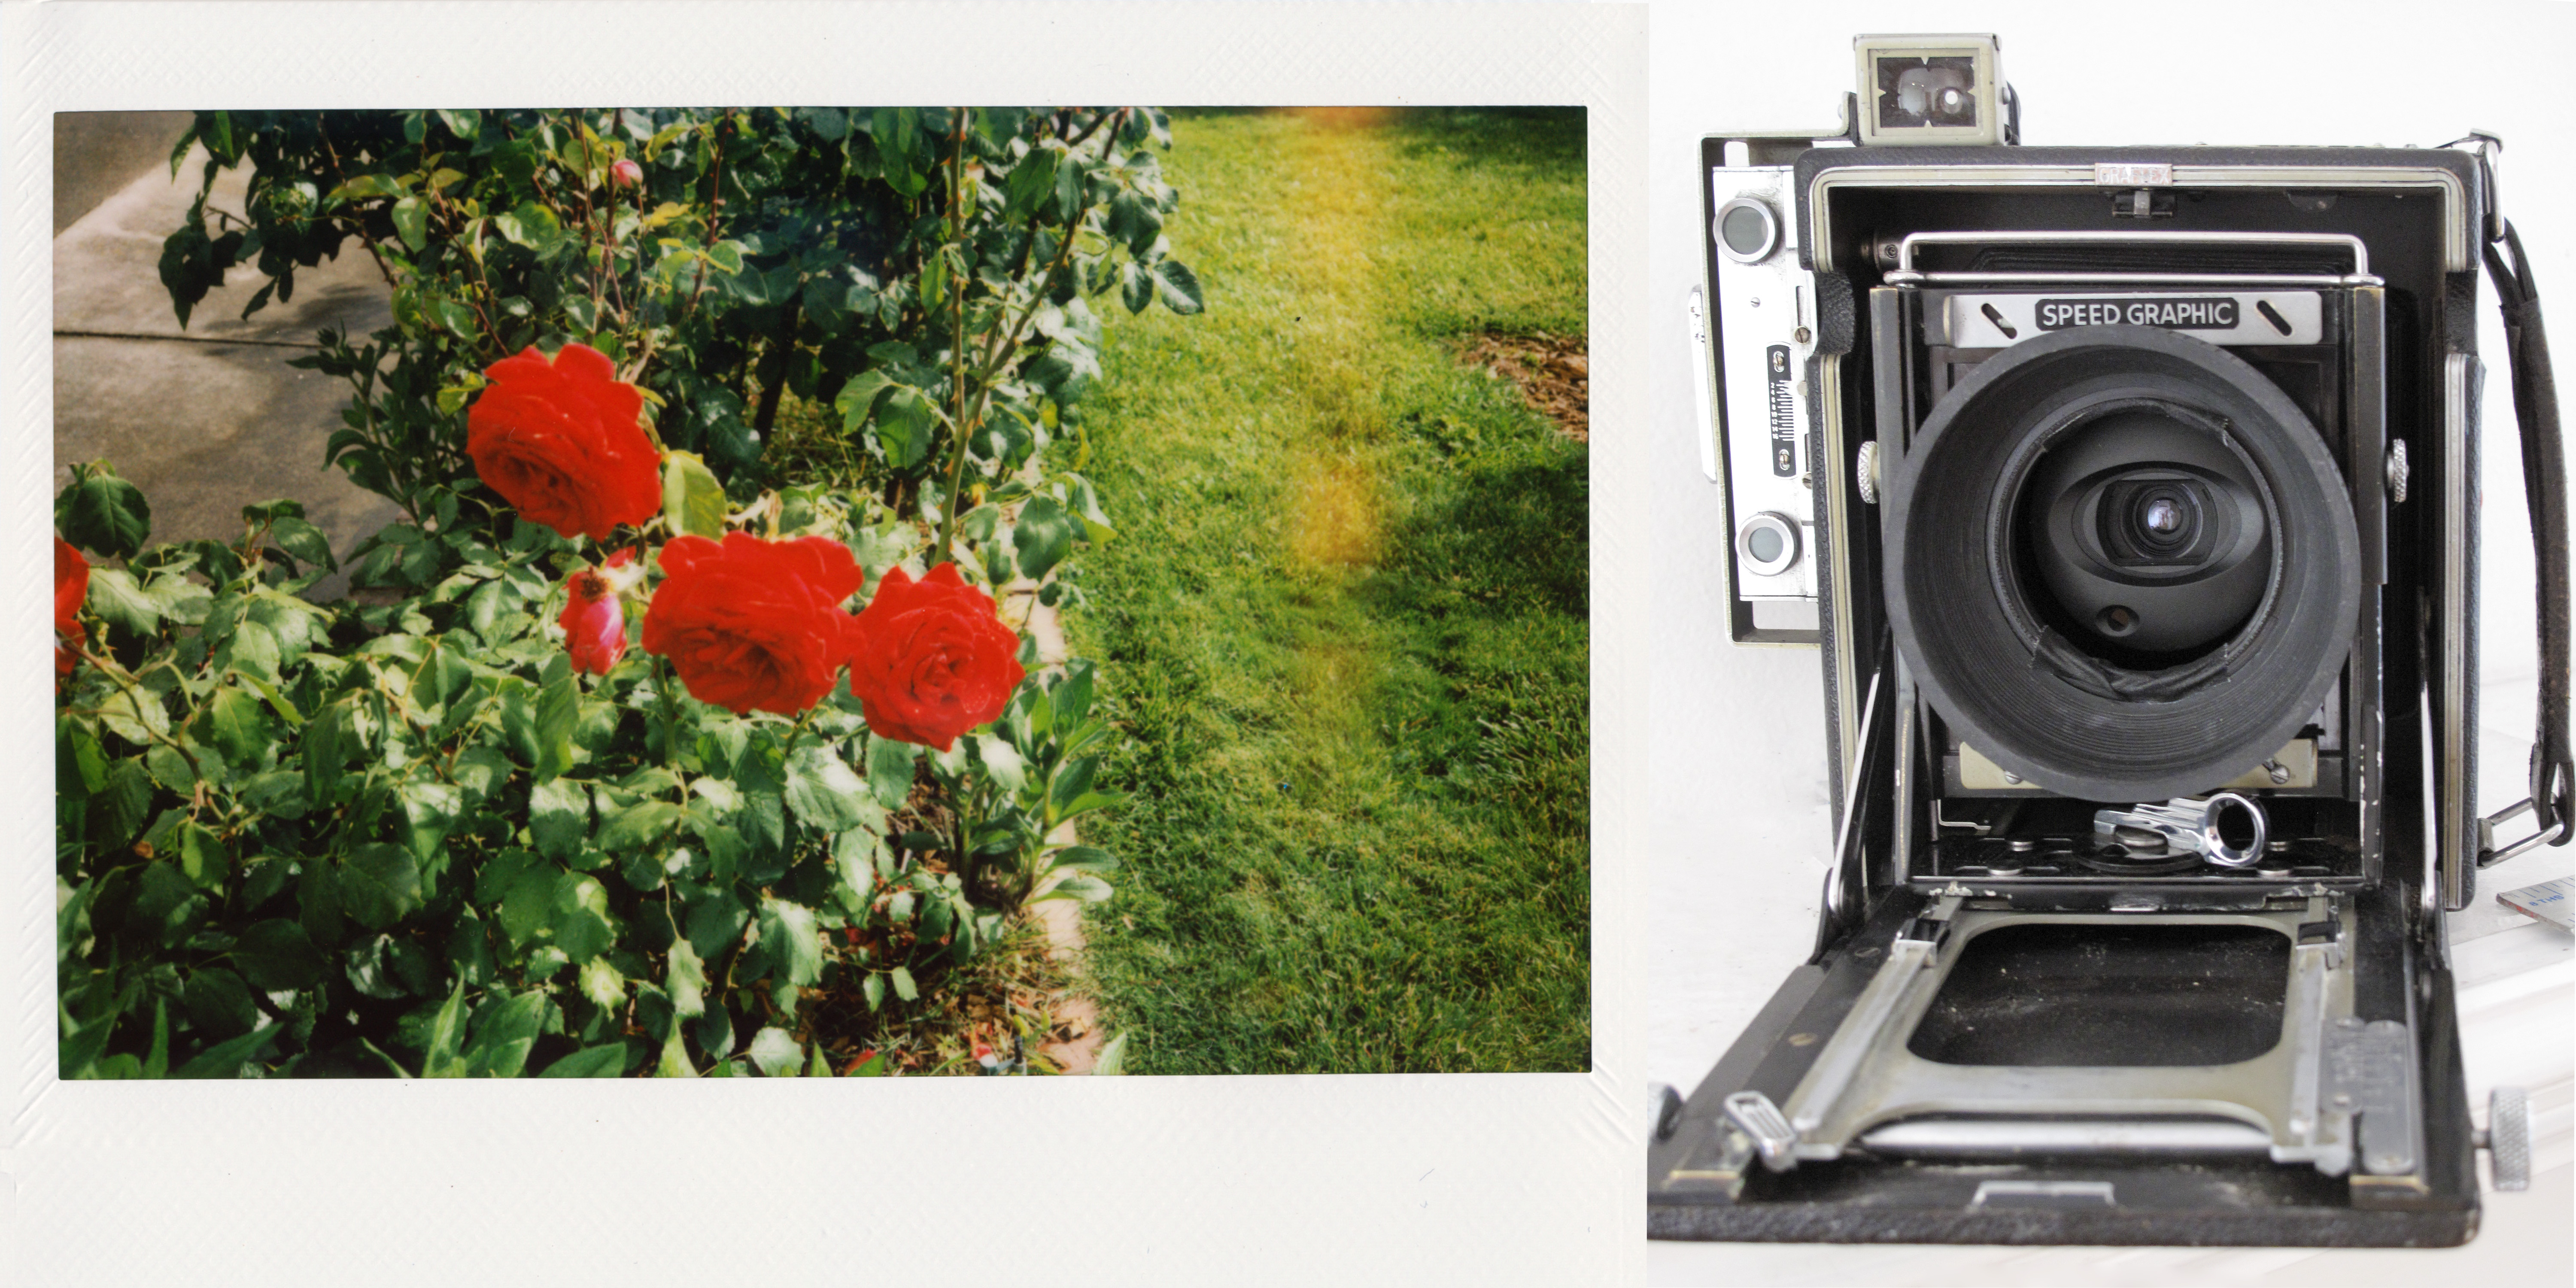
product